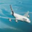
Label: airplane